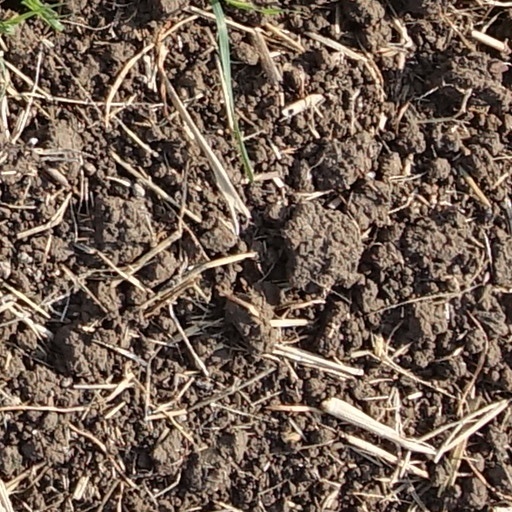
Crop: wheat